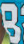
Number: 8